Kinetic isotope effects of RuBisCO

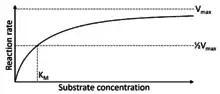
A generalized Michaelis-Menten curve.

The rate of carboxylation (V) is the rate that RuBisCO fixes CO to RuBP under substrate saturated conditions. A higher value of V corresponds to a higher rate of carboxylation. This rate of carboxylation can also be represented through its Michaelis-Menten constant K, with a higher value of K corresponding to a higher rate of carboxylation. V is represented by V, and K is represented as K in the generalized Michaelis-Menten curve. Although the rate of carboxylation varies among RuBisCO types, RuBisCO on average fixes only three molecules of CO per second. This is remarkably slow compared to typical enzyme catalytic rates, which usually catalyze reactions at the rate of thousands of molecules per second.